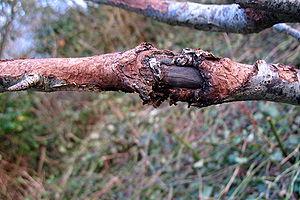
Le chancre nectrien, aussi appelé « chancre européen » ou « chancre des arbres fruitiers à pépins », est une maladie cryptogamique provoquée par Neonectria ditissima ou Nectria galligena. Elle se produit soit sur le bois, touchant les rameaux jeunes et les grosses branches, soit sur les fruits. Une espèce proche mais moins agressive Nectria cinnabarina est responsable du dépérissement nectrien.